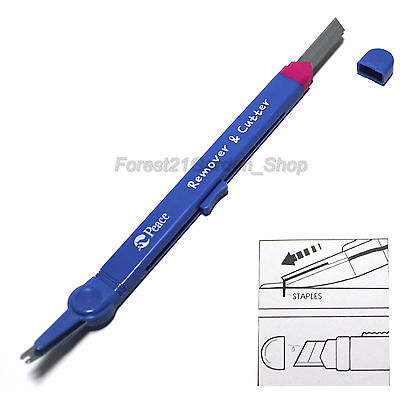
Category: stapler